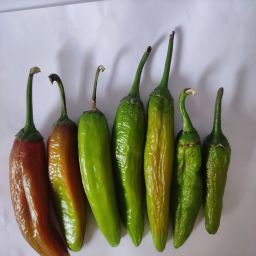
Crop: New Mexico Green Chile
Quality: Ripe